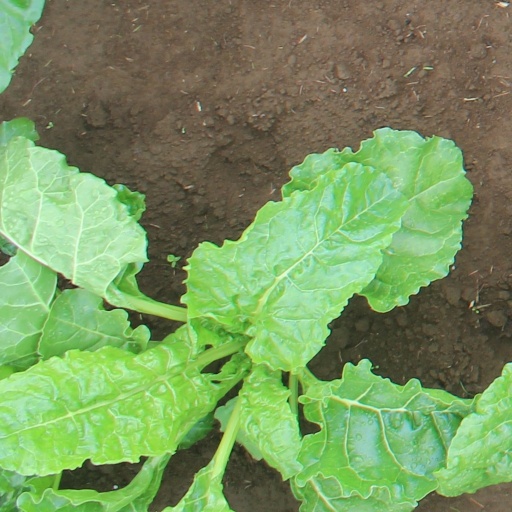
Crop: sugar beet